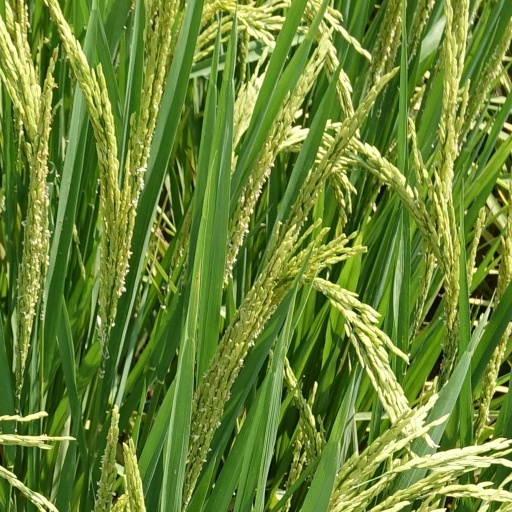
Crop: rice